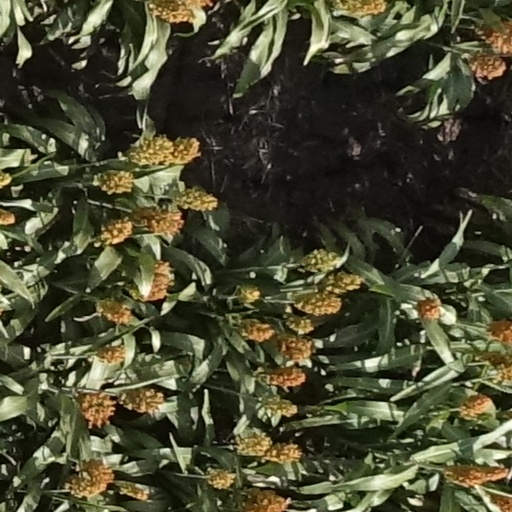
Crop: sorghum